Transformers (comics)

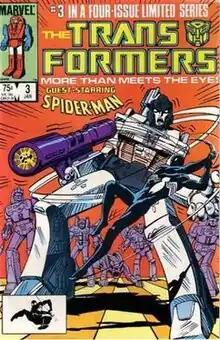
The cover of issue #3 shows that the original mini-series was in the same continuity as Marvel's Earth-616. This was soon forgotten, with hardly any references to non-Transformers continuities left.

"The Transformers" comic by Marvel was the first and arguably the best known Transformers comic. Although it was originally intended to be a 4-issue limited series, it expanded into an ongoing series, which ran for 80 issues before being cancelled. The final cover read "80 in a 4 issue limited series". Issues #5–15, 17–32, 35–42 and 44–56 were written by Bob Budiansky, with Marvel UK writer Simon Furman taking over for the remainder of the comic. The comic did not attempt to follow the show and some elements and characters were completely absent, including Ultra Magnus, Springer, Arcee, and Metroplex. The comic started much the same as the show; a crew crash landing the Ark on Earth in the distant past. They are befriended by Buster Witwicky. His brother Spike eventually joins the cause as Autobot leader when he became the head of commander Fortress Maximus. There occurs a considerable amount of fractioning and in-fighting in both the Autobots and Decepticons. However, the series climax occurs when both sides, Autobots and Decepticons, form an uneasy peace to defend Cybertron from Unicron.